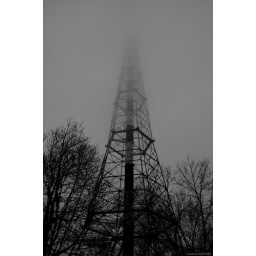
This is a television tower in Siant-Petersburg, Russia